Krydor, Saskatchewan

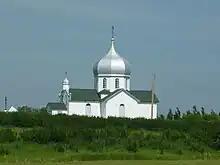
Ukrainian Orthodox Church, "Krydor"

Ukrainian settlers from Sokal arrived in the Krydor area in 1905. Krydor incorporated as a village on August 25, 1914.